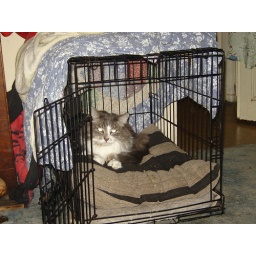
Jasmine in the dog house